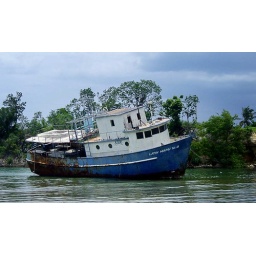
Beached in the river and left to decay, the Latin Maru fishing ship rusts away.